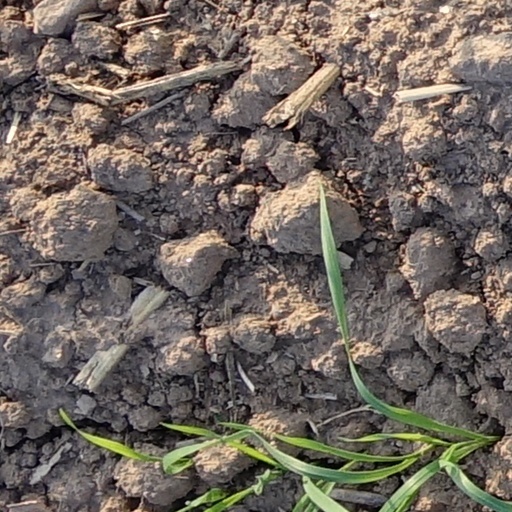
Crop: wheat